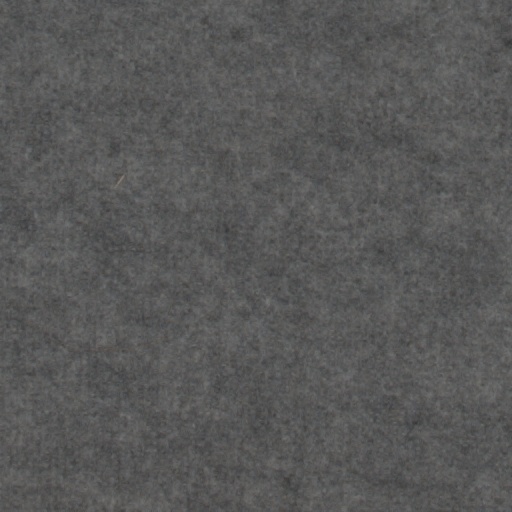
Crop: wheat